2011–12 Nottingham Forest F.C. season

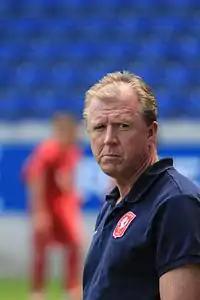
Steve McClaren was in charge for 112 days at Nottingham Forest.

The kits shown here are those of the 2011–12 season. The Home and Goalkeeper Home kits were worn for the first time in the first home game, against Barnsley. The Away Alternative is a combination of the Away shirt, Home shorts and last season's Away socks, and was worn in the away match at Doncaster Rovers. The Away kit was debuted at Southampton away and the Goalkeeper away at Wycombe Wanderers away in the League Cup. All the kits had the same Umbro and Victor Chandler logos across the front of them.